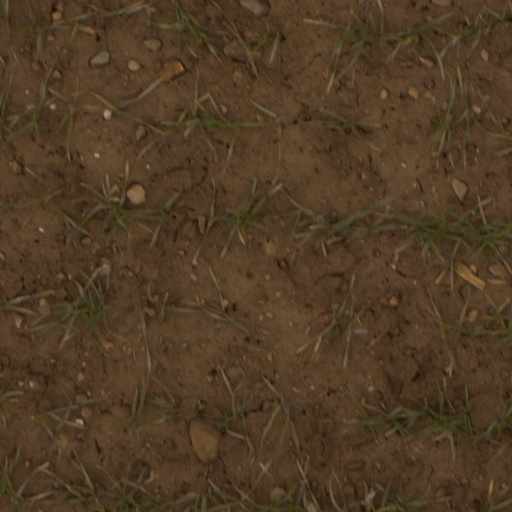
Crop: wheat